Ellis Bridge

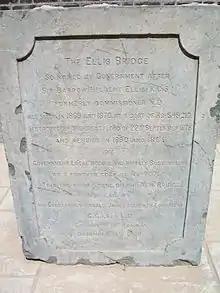
Foundation block of Ellis Bridge. Now at Sanskar Kendra.

The original wooden bridge was constructed by British engineers in 1870–1871 at a cost of £54,920 (Rs. 5,49,200). Except for two spans on banks, it was destroyed by floods in 1875. A steel bridge was built in 1892 by engineer Himmatlal Dhirajram Bhachech and named after Sir Barrow Helbert Ellis, the commissioner of the North Zone. The steel was imported from Birmingham. Himmatlal built it at a cost of Rs 407,000 which was lower than the budget of Rs 500,000. The government grew suspicious and thought that low quality materials were used by Himmatlal. An inquiry committee was set up and found that the construction was of superior quality. For saving government money, Himmatlal was subsequently honoured with the title of Rao Sahib.